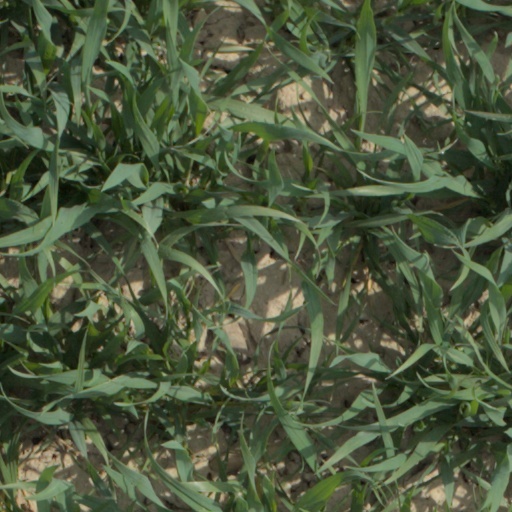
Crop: wheat